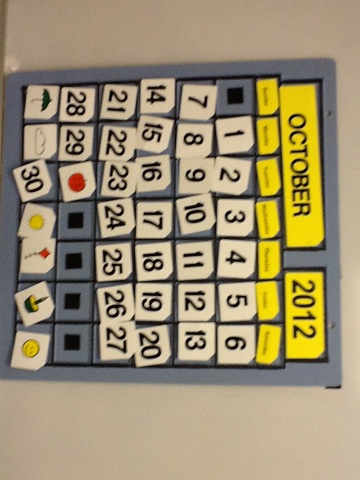Question: What is this?
Answer: calendar